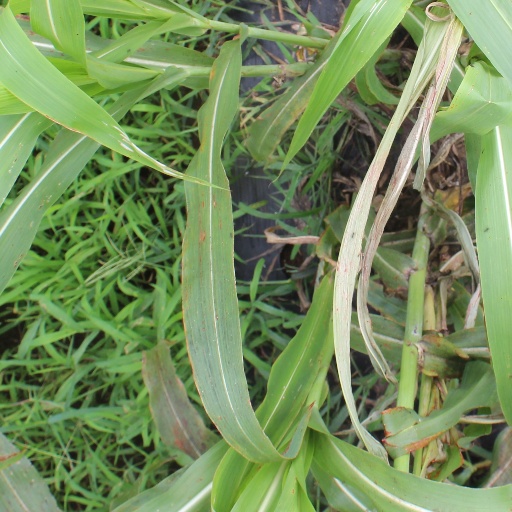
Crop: sorghum